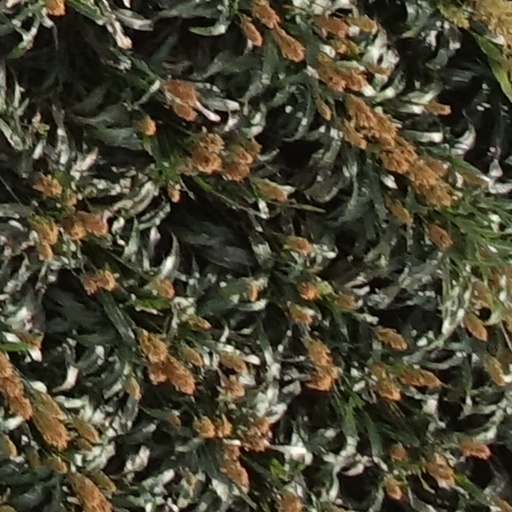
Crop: sorghum